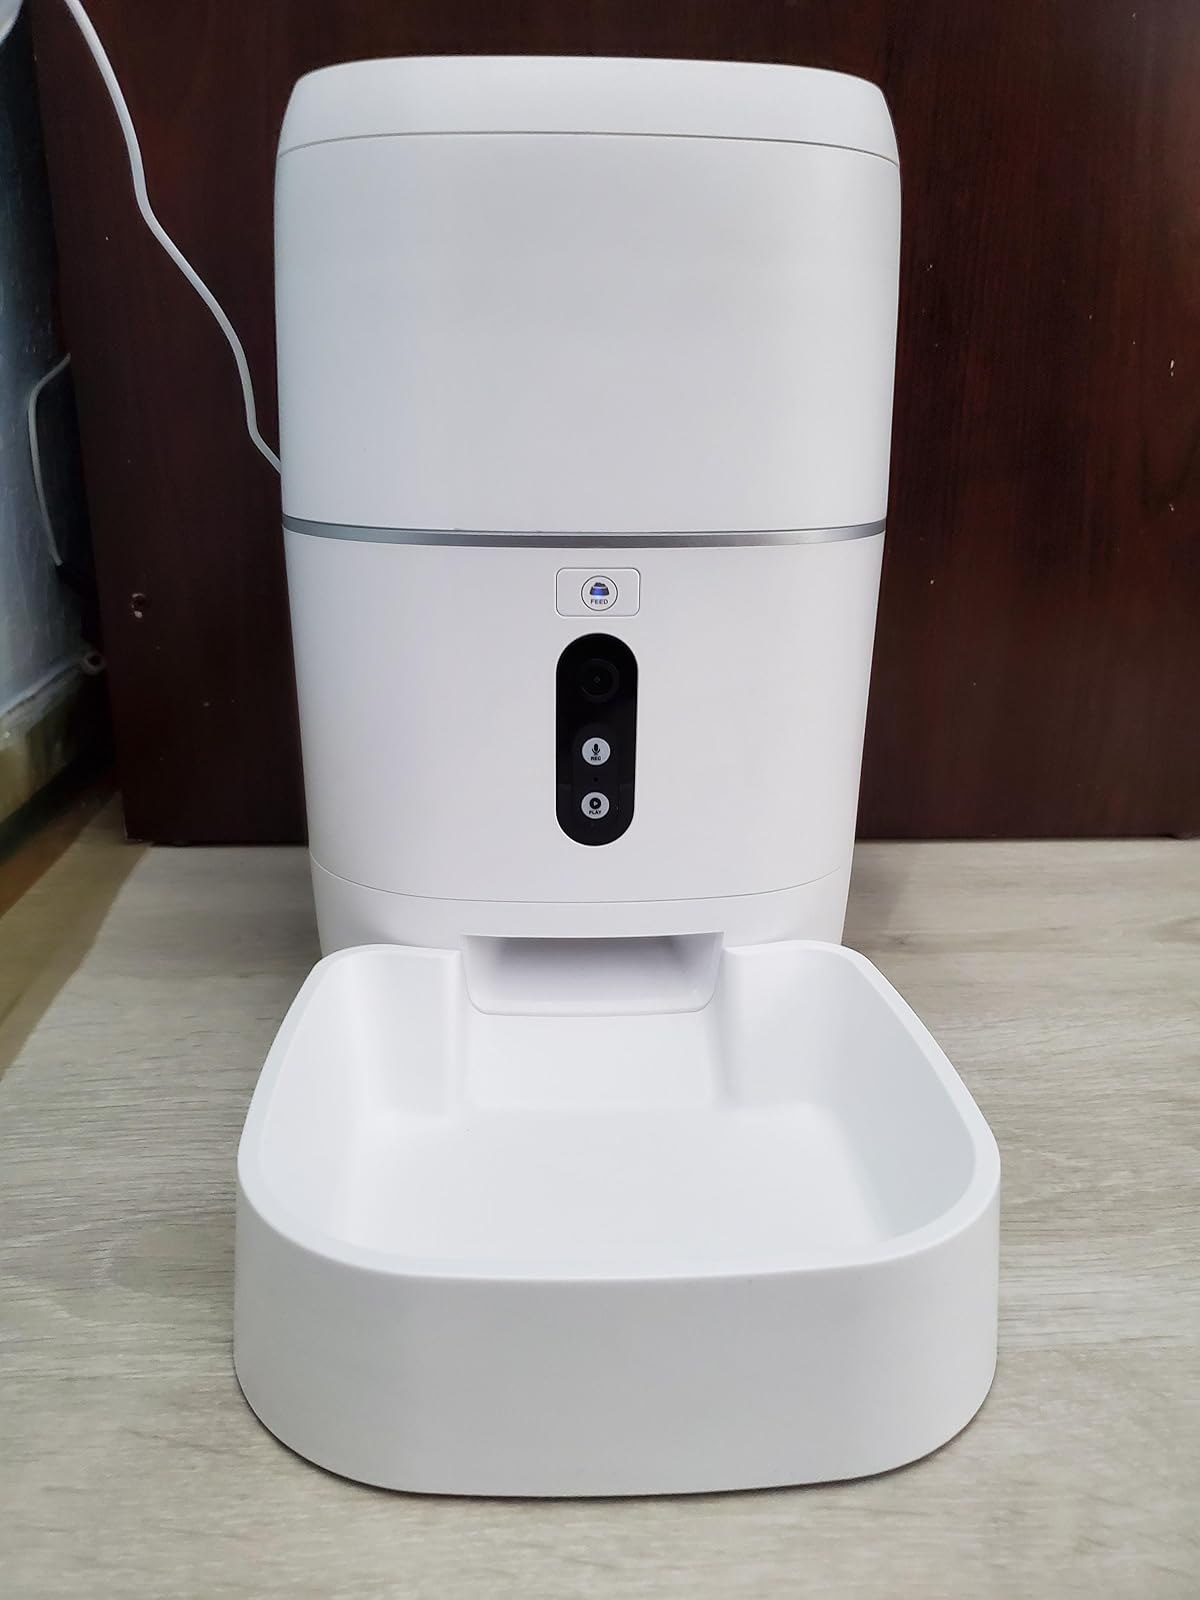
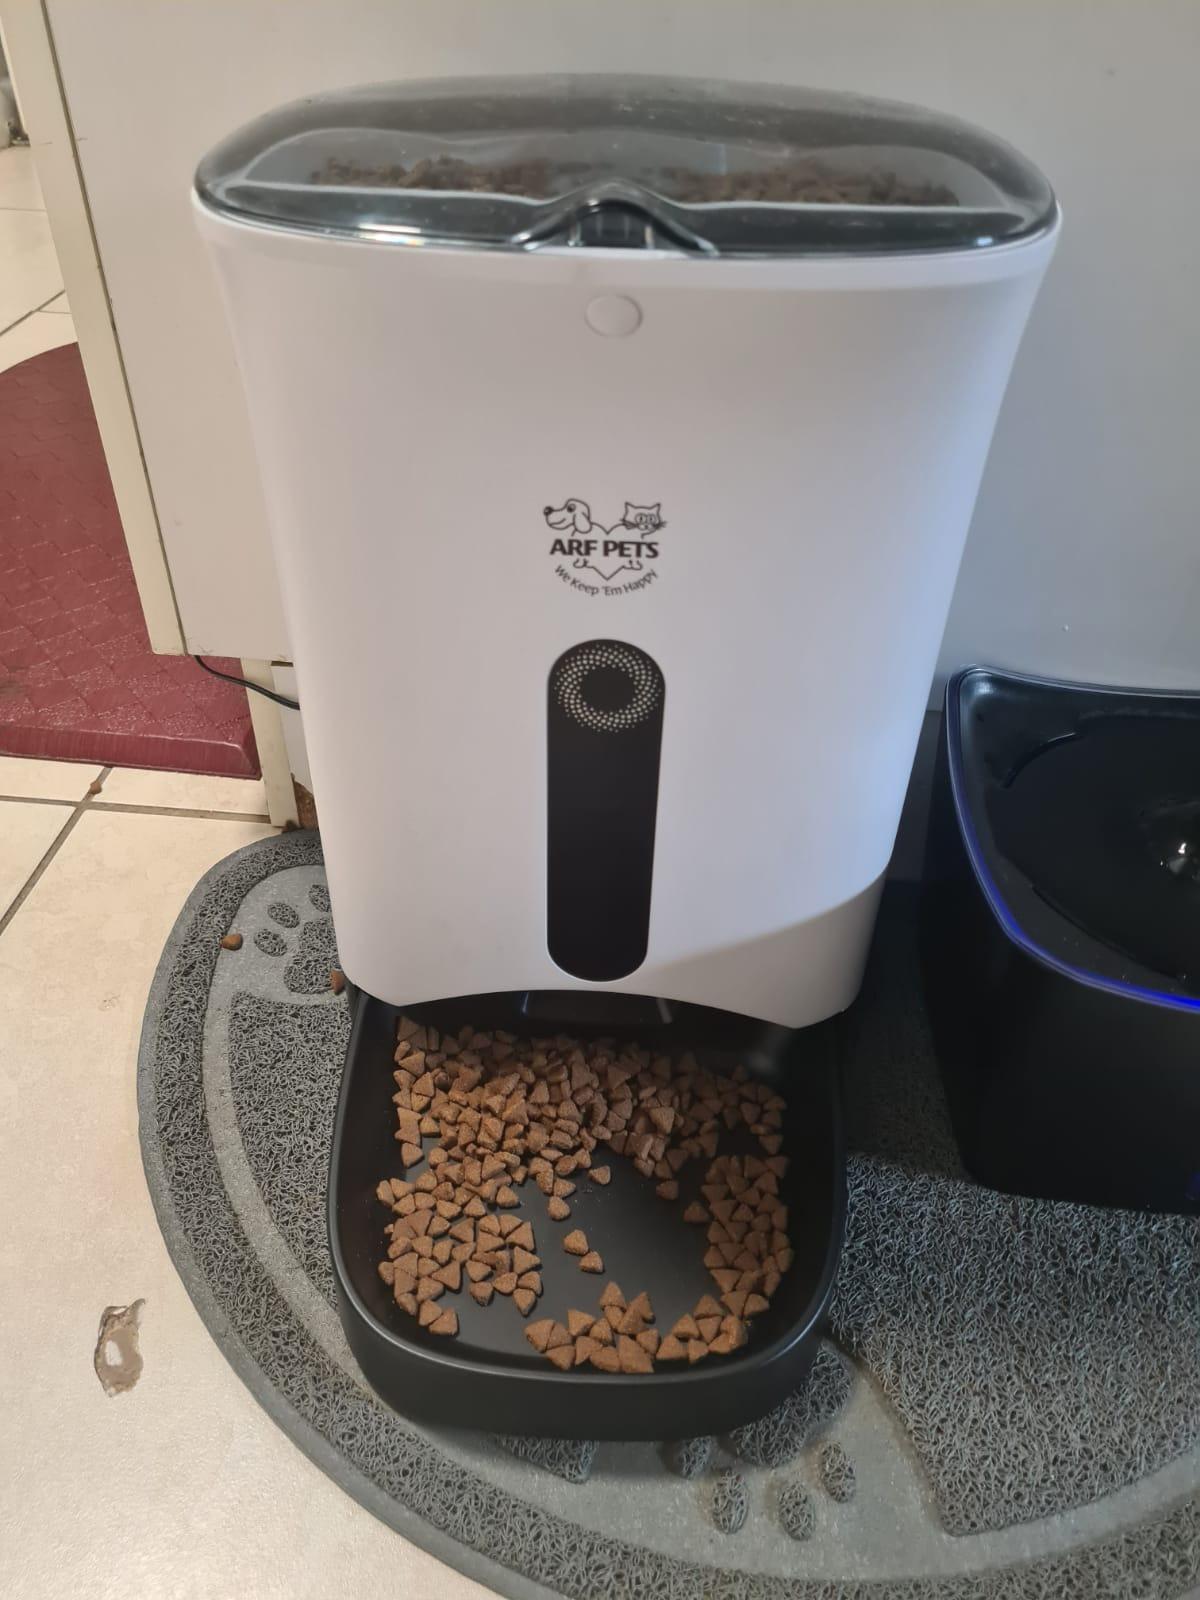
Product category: items_feeder
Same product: no